Rosalia (festival)

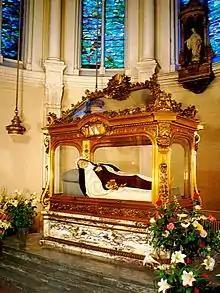
Memorial to Thérèse of Lisieux, inscribed with her motto "After my death, I will let fall a shower of roses"; she wears a floral wreath

In the later Empire, rose festivals became part of the iconography for the month of May. The date would vary locally to accommodate the blooming season. For month allegories in mosaics, May is often represented with floral wreaths, the fillets or ribbons worn for sacrifice, and wine amphorae. May (Latin "Maius") began in the middle of the "Ludi Florae", a series of games in honor of the goddess Flora that opened April 28 of the Julian calendar and concluded May 3. Flora was a goddess of flowers and blooming, and her festivities were enjoyed with a notable degree of sexual liberty. In the 2nd century AD, Philostratus connects rose garlands with Flora's festival. A Greek epigram from the "Palatine Anthology" has May personified announce "I am the mother of roses".